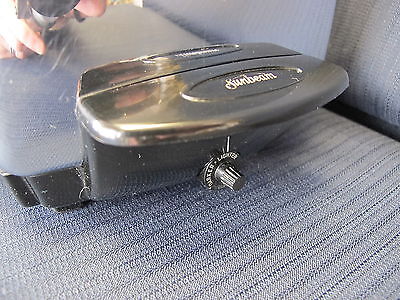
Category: toaster